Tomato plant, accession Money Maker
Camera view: vertical (180 deg); turntable rotation: 90 degrees
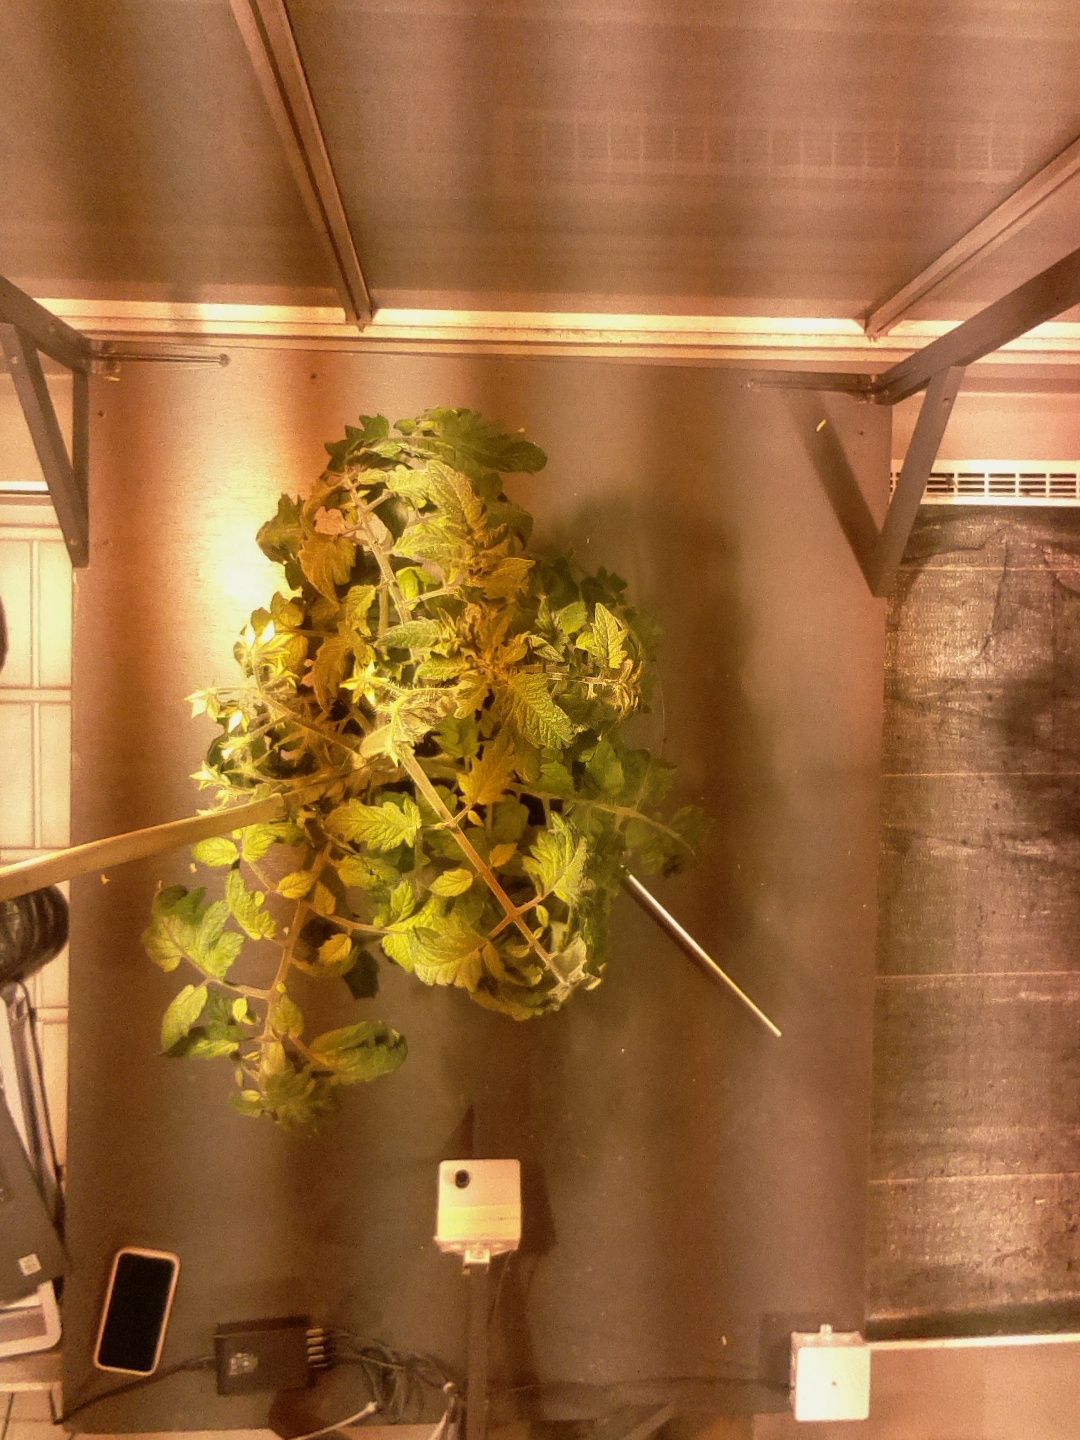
BBCH growth stage 69: End of flowering, 90%-100% of flowers open, more petals falling